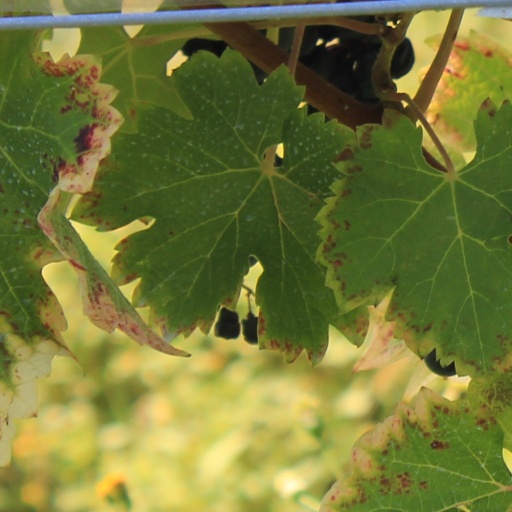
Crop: grape